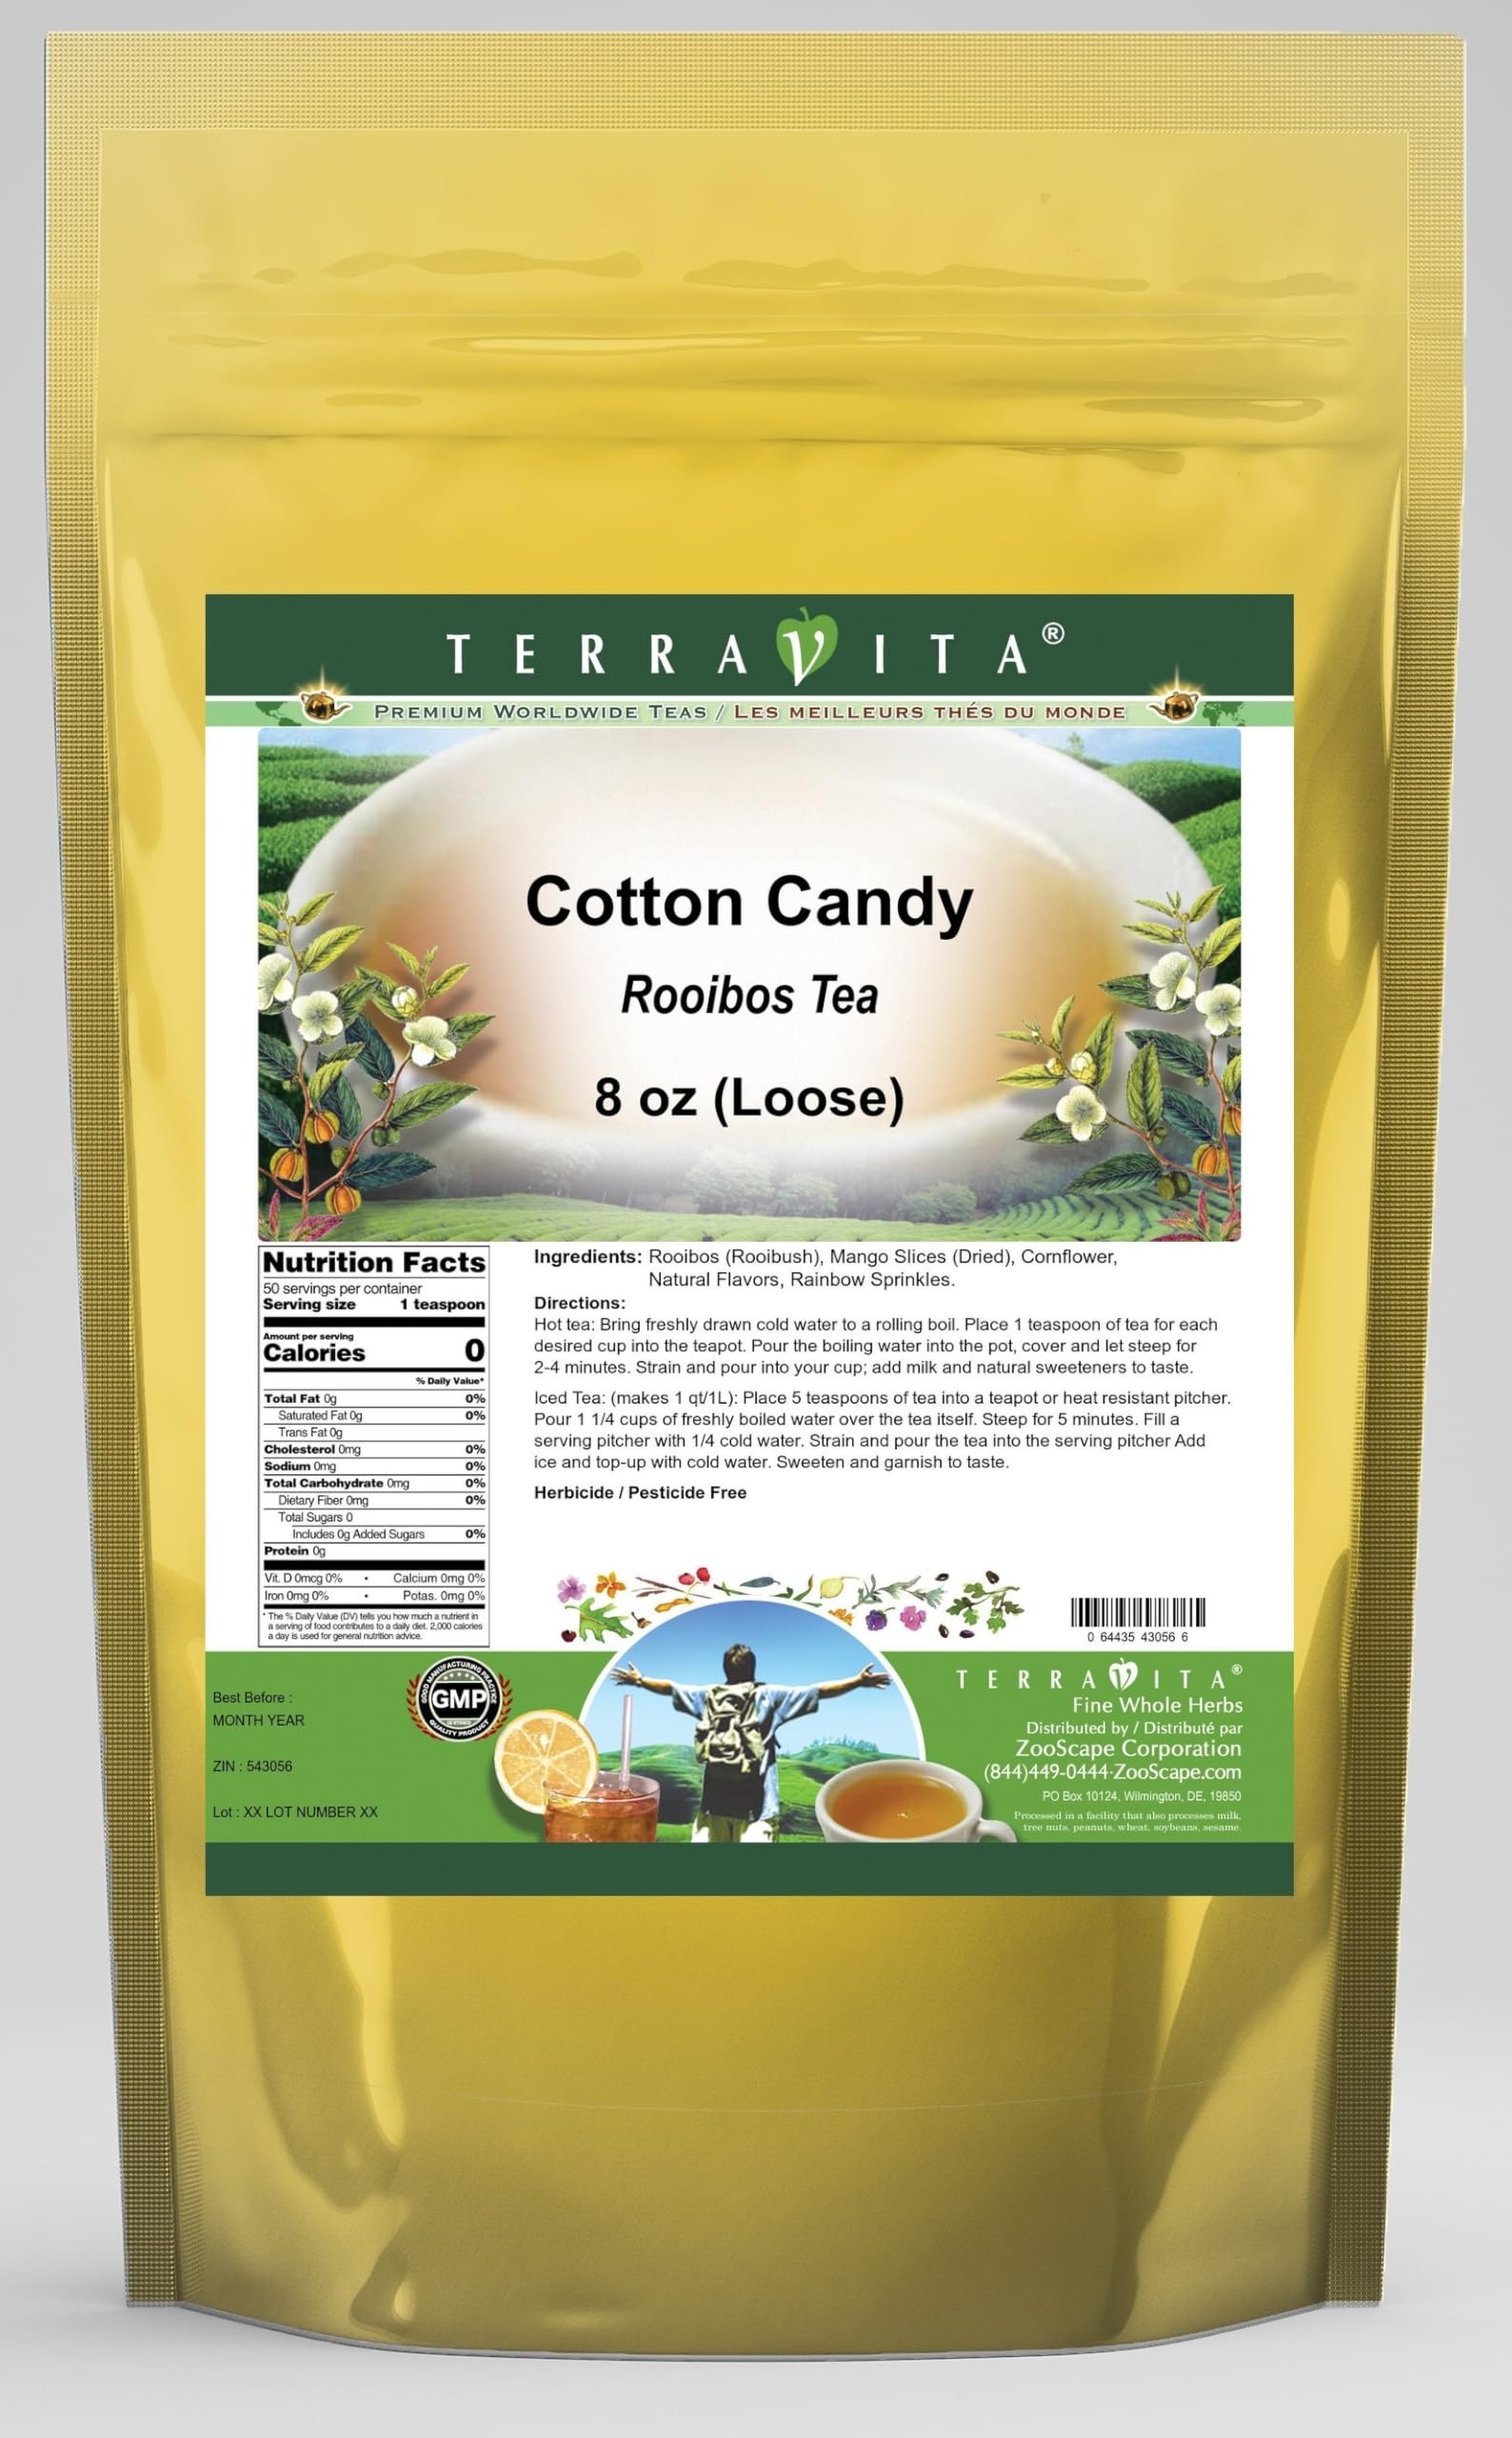
Item Name: Cotton Candy Rooibos Tea (Loose) (8 oz, ZIN: 543056) - 3 Pack
Bullet Point 1: Our Cotton Candy Rooibos Tea is a delightful flavored Rooibos tea with Mango Slices, Rainbow Sprinkles and Cornflower that you will really enjoy! The unique Cotton Candy aroma and taste is a delight! - Ingredients: Rooibos tea, Mango Slices, Rainbow Sprinkles, Cornflower and Natural Cotton Candy Flavor.
Bullet Point 2: No fillers.
Bullet Point 3: Manufacturer: TerraVita
Bullet Point 4: Size: 8 oz
Bullet Point 5: Loose Leaf Rooibos Tea - Packed in a convenient upright pouch!
Product Description: Our Cotton Candy Rooibos Tea is a delightful flavored Rooibos tea with Mango Slices, Rainbow Sprinkles and Cornflower that you will really enjoy! The unique Cotton Candy aroma and taste is a delight! - Ingredients: Rooibos tea, Mango Slices, Rainbow Sprinkles, Cornflower and Natural Cotton Candy Flavor. - Hot tea brewing method: Bring freshly drawn cold water to a rolling boil. Place 1 teaspoon of tea for each desired cup into the teapot. Pour the boiling water into the pot, cover and let steep for 2-4 minutes. Strain and pour into your cup; add milk and natural sweeteners to taste. - Iced tea brewing method: (to make 1 liter/quart): Place 5 teaspoons of tea into a teapot or heat resistant pitcher. Pour 1 1/4 cups of freshly boiled water over the tea itself. Steep for 5 minutes. Fill a serving pitcher with 1/4 cold water. Strain and pour the tea into the serving pitcher Add ice and top-up with cold water. Sweeten and garnish to taste. - TerraVita is an exclusive line of premium-quality, natural source products that use only the finest, purest and most potent ingredients found around the world. TerraVita is hallmarked by the highest possible standards of purity, potency, stability and freshness. All of our products are prepared with the highest elements of quality control, from raw materials through the entire manufacturing process, up to and including the moment that the bottles or bags are sealed for freshness and shipped out to you. Our highest possible standards are certified by independent laboratories and backed by our personal guarantee. - TerraVita exists to meet and ensure your family's health and wellness without the harmful effects of chemicals and health products. We strive to make all of our products affordable and reliable and are constantly searching the m
Value: 24.0
Unit: Ounce

Price: 81.28